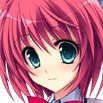
Portrait style: Anime Portrait